Central College (Texas)

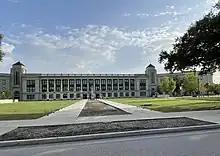
San Jacinto Memorial Building at Central Campus

Central College is a community college based in Houston, Texas. Part of the Houston Community College System, it serves Downtown, Midtown and parts of the Southeast portion of the city. Central College consists of three satellite campuses: Americana Building, Central Campus and Willie Lee Gay Campus.